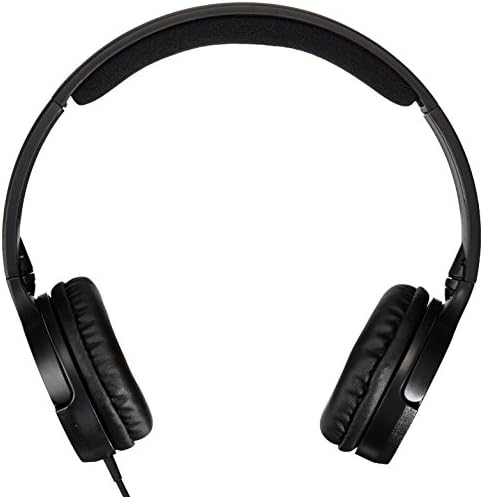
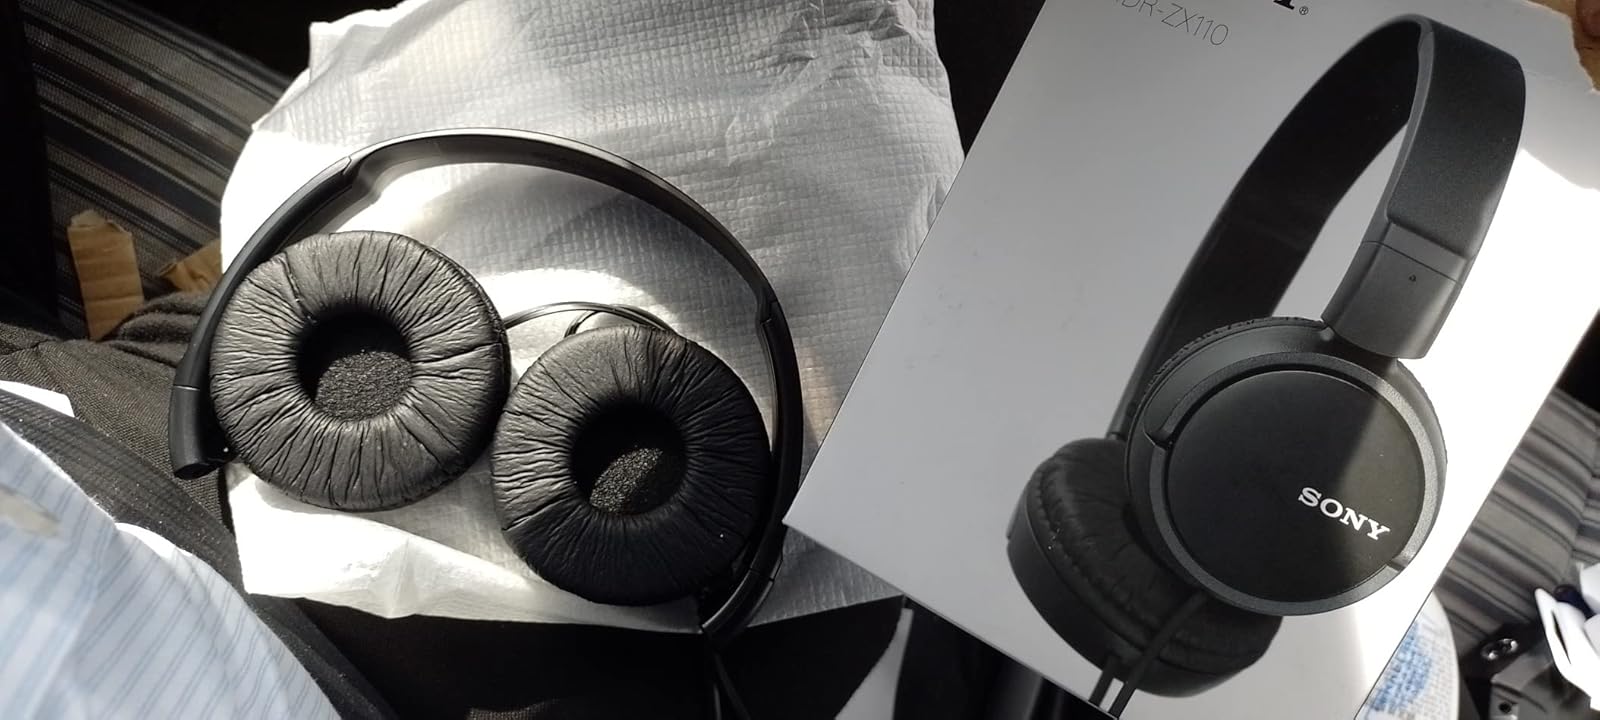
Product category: headphones
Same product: no